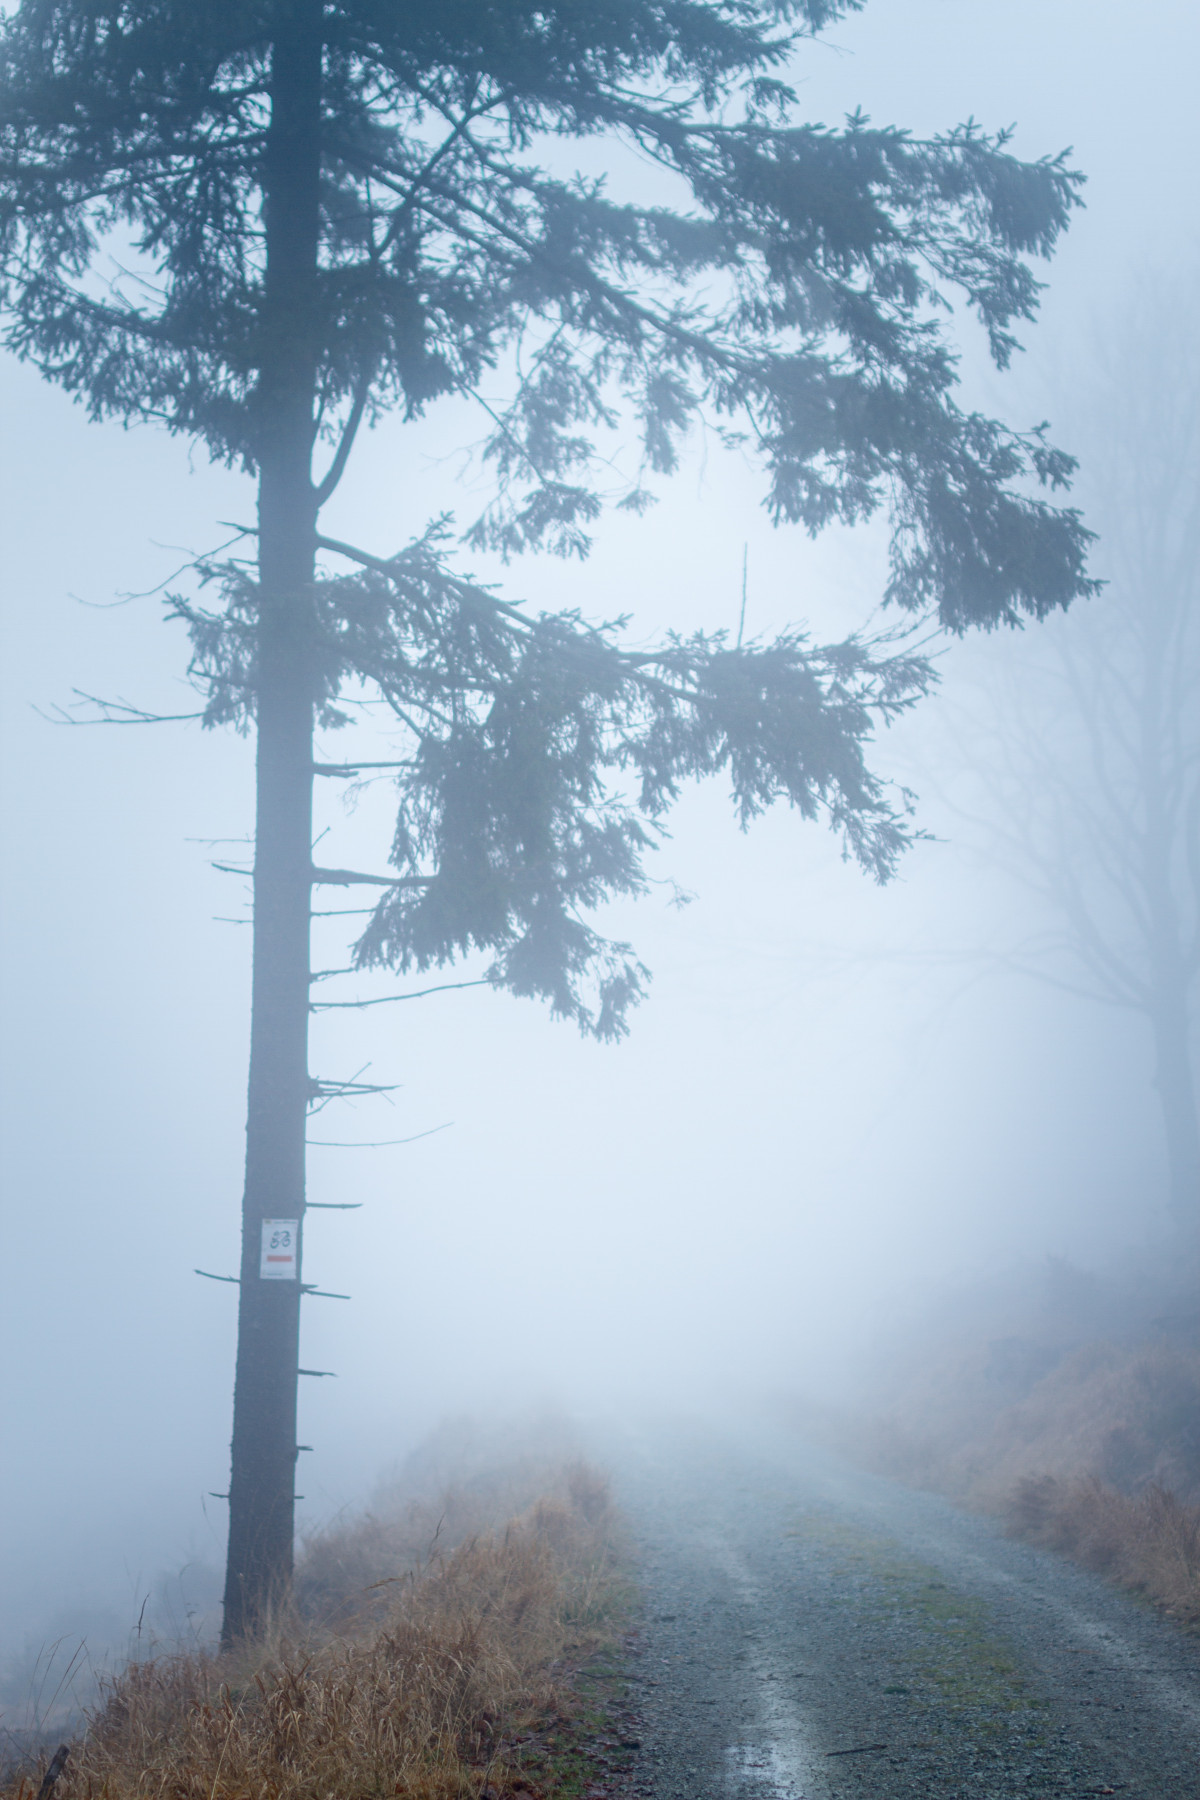
Tags: nature, forest, wilderness, snow, winter, fog, mist, sunlight, morning, mountain range, weather, haze, ridge, habitat, natural environment, atmospheric phenomenon, woody plant